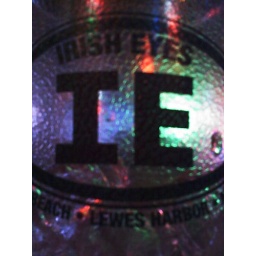
Just a camera phone - Glass from the local pub with a projection screen in the background.